Delta Park/Vanport station

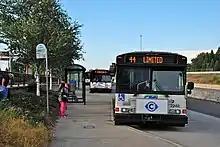
Three C-Tran buses at the station

When the station opened in 2004, there was no regular bus service to it; however, C-Tran did use the bus bays during winter storms instead of providing through service to downtown Portland. In 2007, C-Tran began regularly serving the station for the first time. Three limited-stop "commuter" (rush hours only) routes (41, 44 and 47) served the station starting in May 2007, connecting it with Vancouver and other points in Clark County. Another route was added in September 2007, prompted by TriMet's discontinuation, on September 2 of that year, of the portion of its route 6-ML King Blvd between Jantzen Beach and downtown Vancouver. C-Tran began operating a temporary shuttle between Delta Park/Vanport MAX station and downtown Vancouver, replacing it with permanent service – with a regular, all-day route (4-Fourth Plain) – in November 2007.